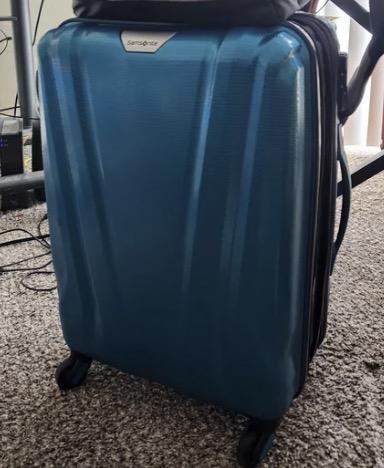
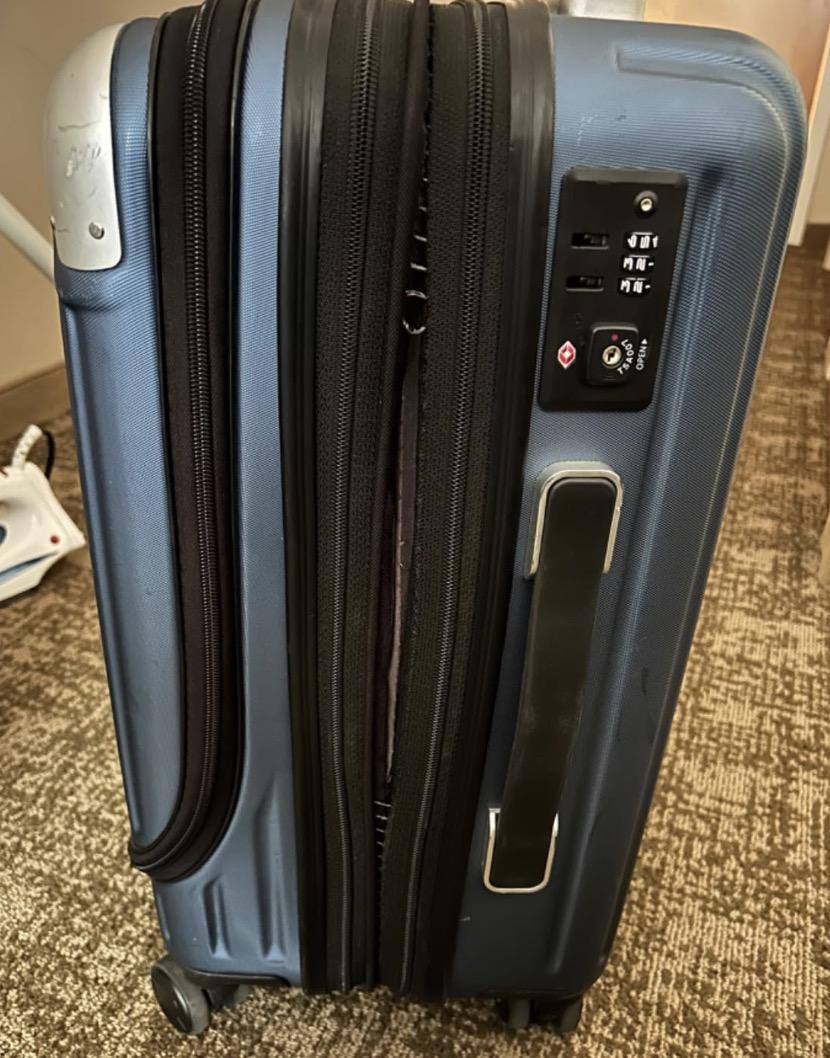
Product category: items_tea
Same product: no